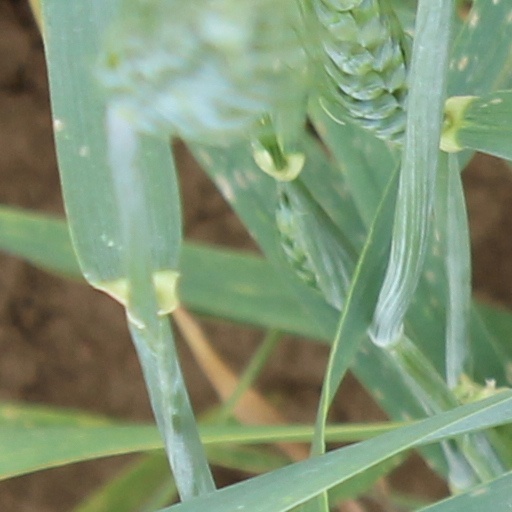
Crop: wheat